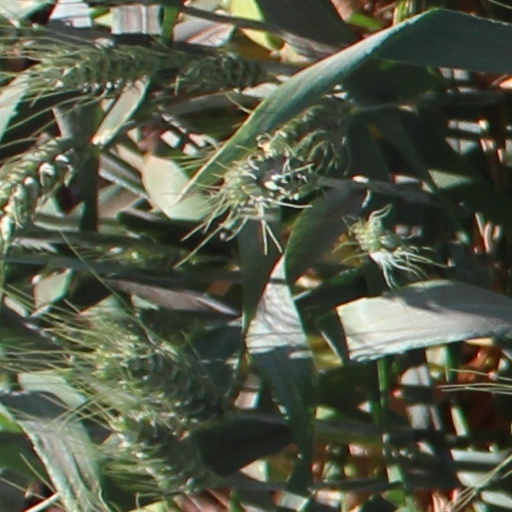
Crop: wheat